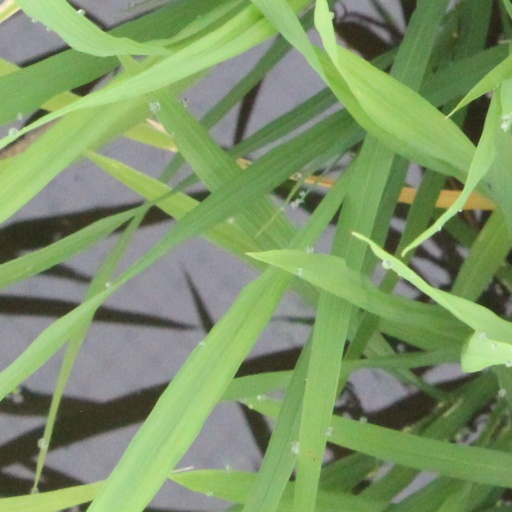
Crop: rice